Ol Chiki script

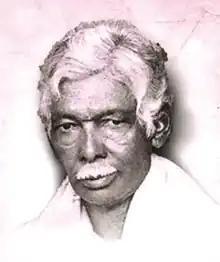
Raghunath Murmu, Creator of Ol Chiki script

Before the invention of Ol Chiki script, Santali was written in Bangla, Devanagari, Kalinga and Latin script. However, Santali is not an Indo-Aryan language and Indic scripts did not have letters for all of Santal's phonemes, especially its stop consonants and vowels, which make it difficult to write the language accurately in an unmodified Indic script.